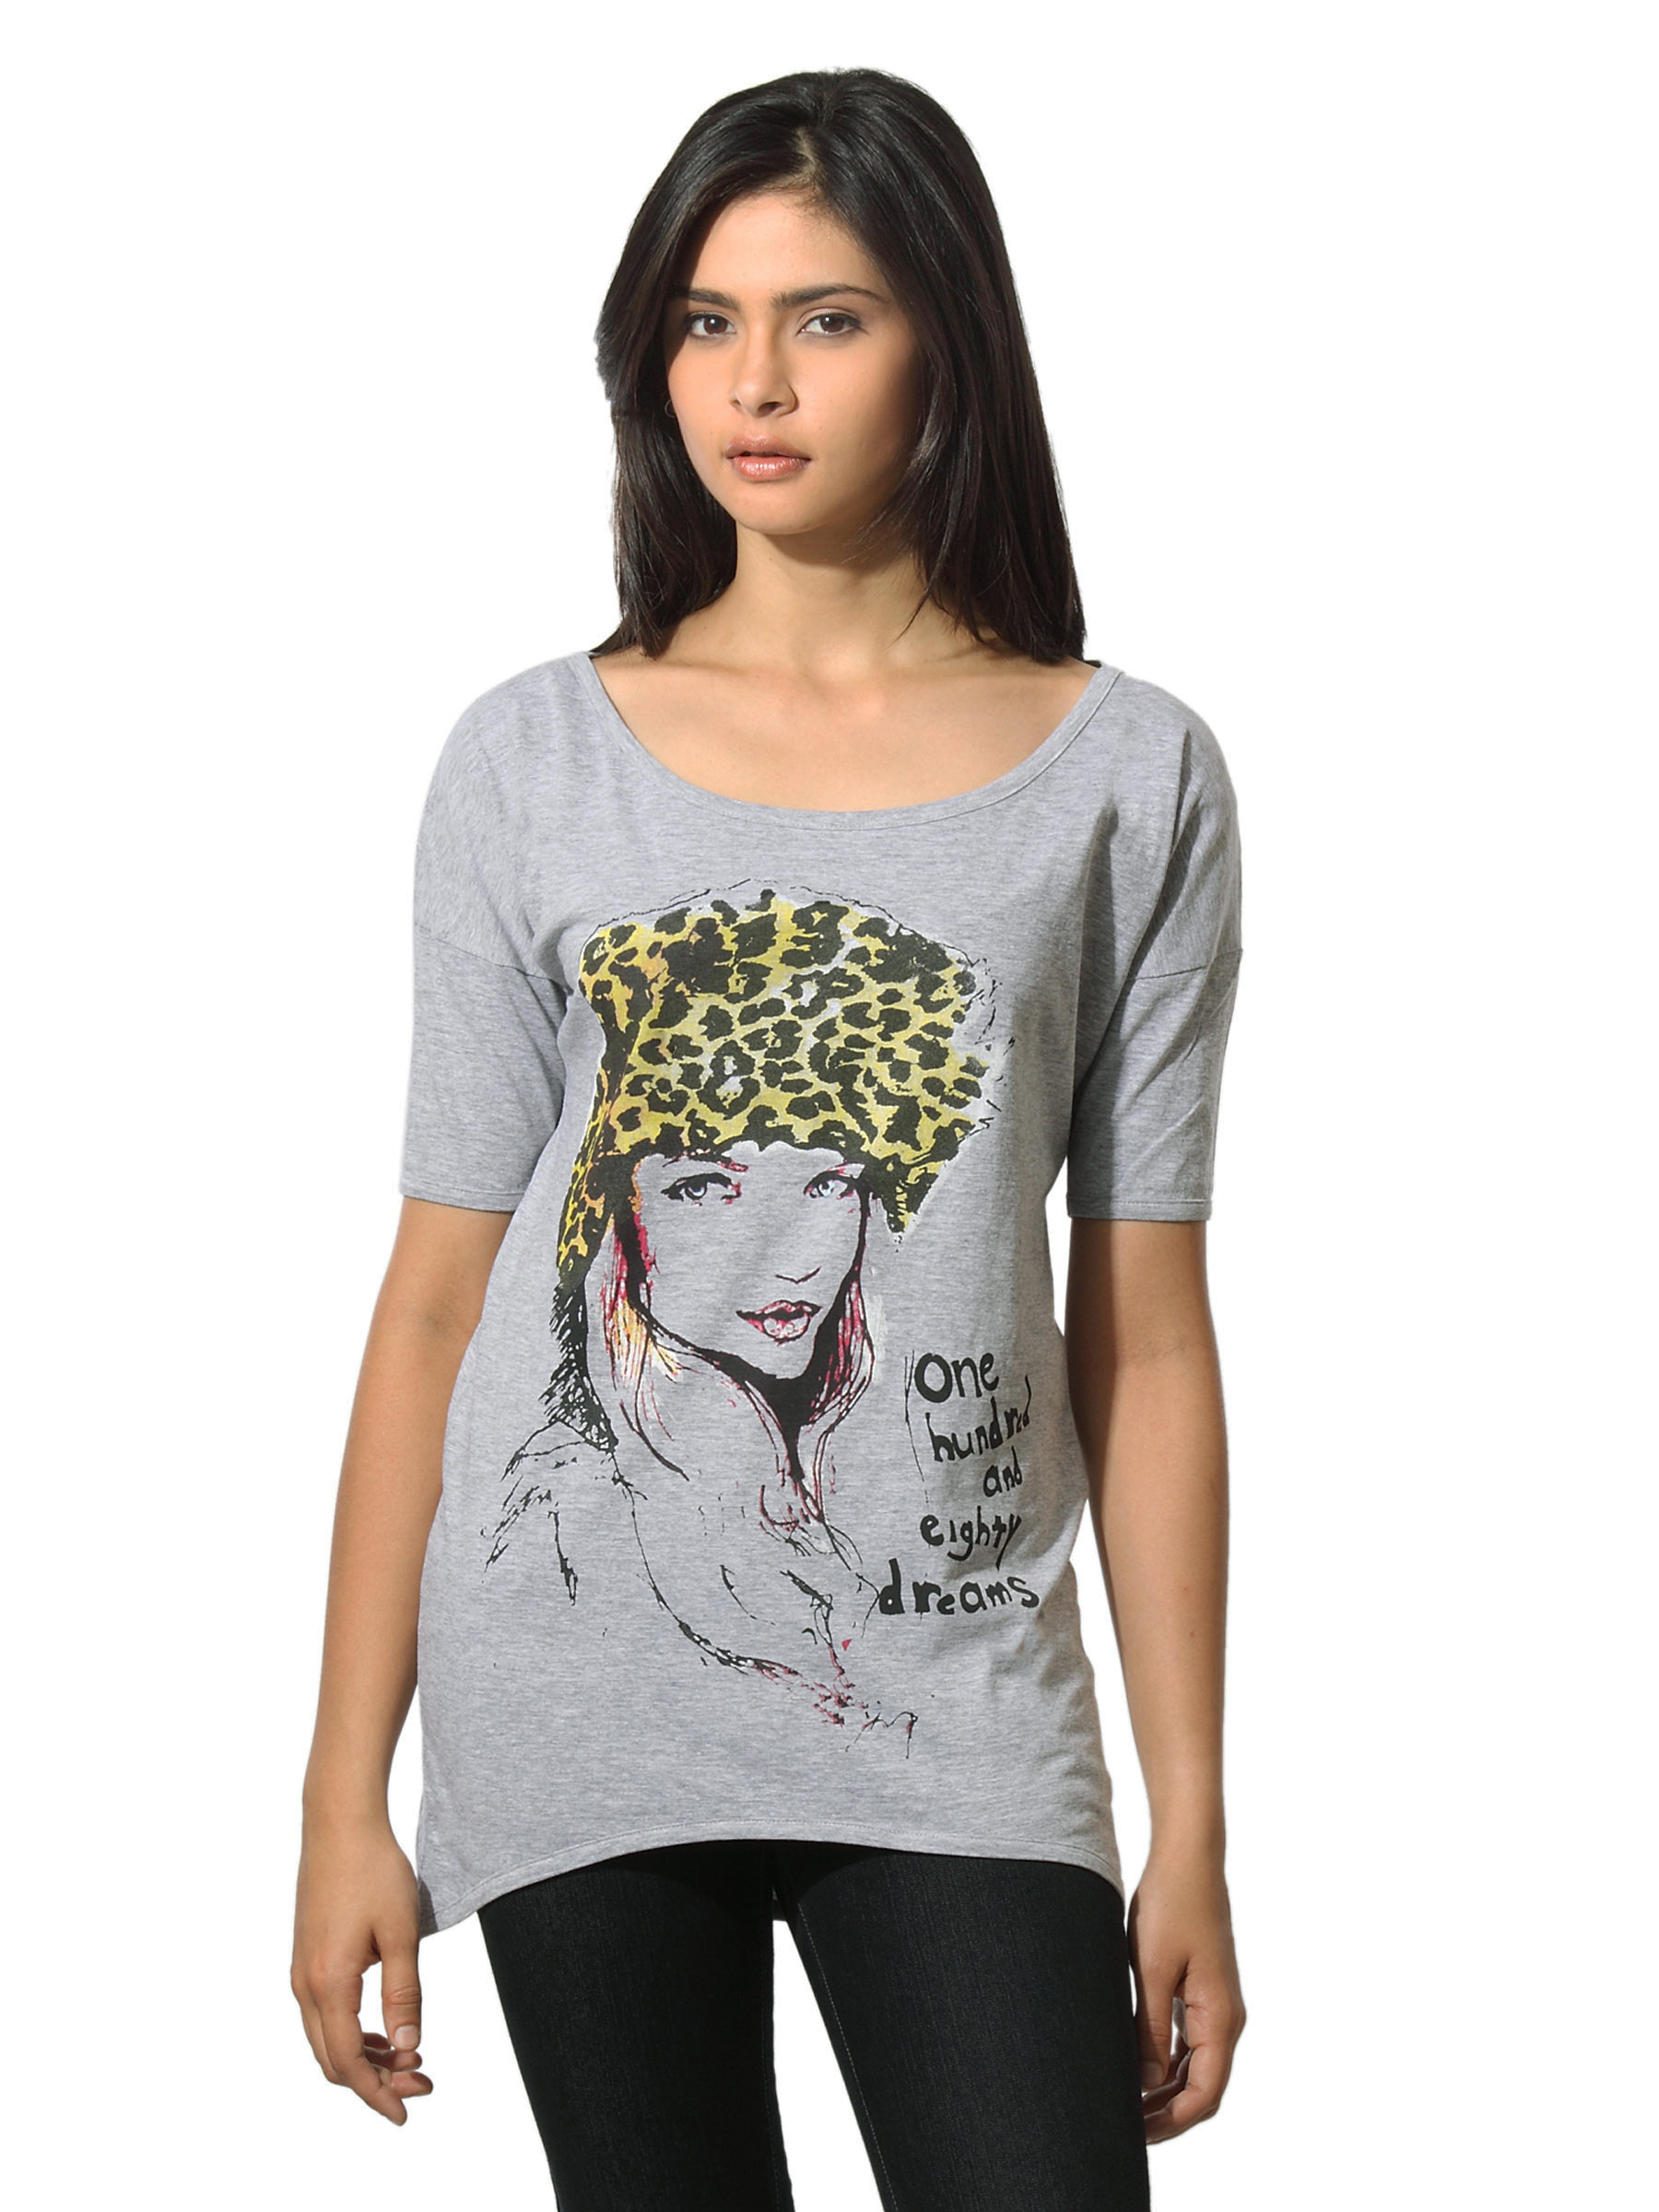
Flying Machine Women Cotton Grey T-shirt
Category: Apparel / Topwear / Tshirts
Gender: Women
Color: Grey
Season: Summer 2012
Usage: Casual